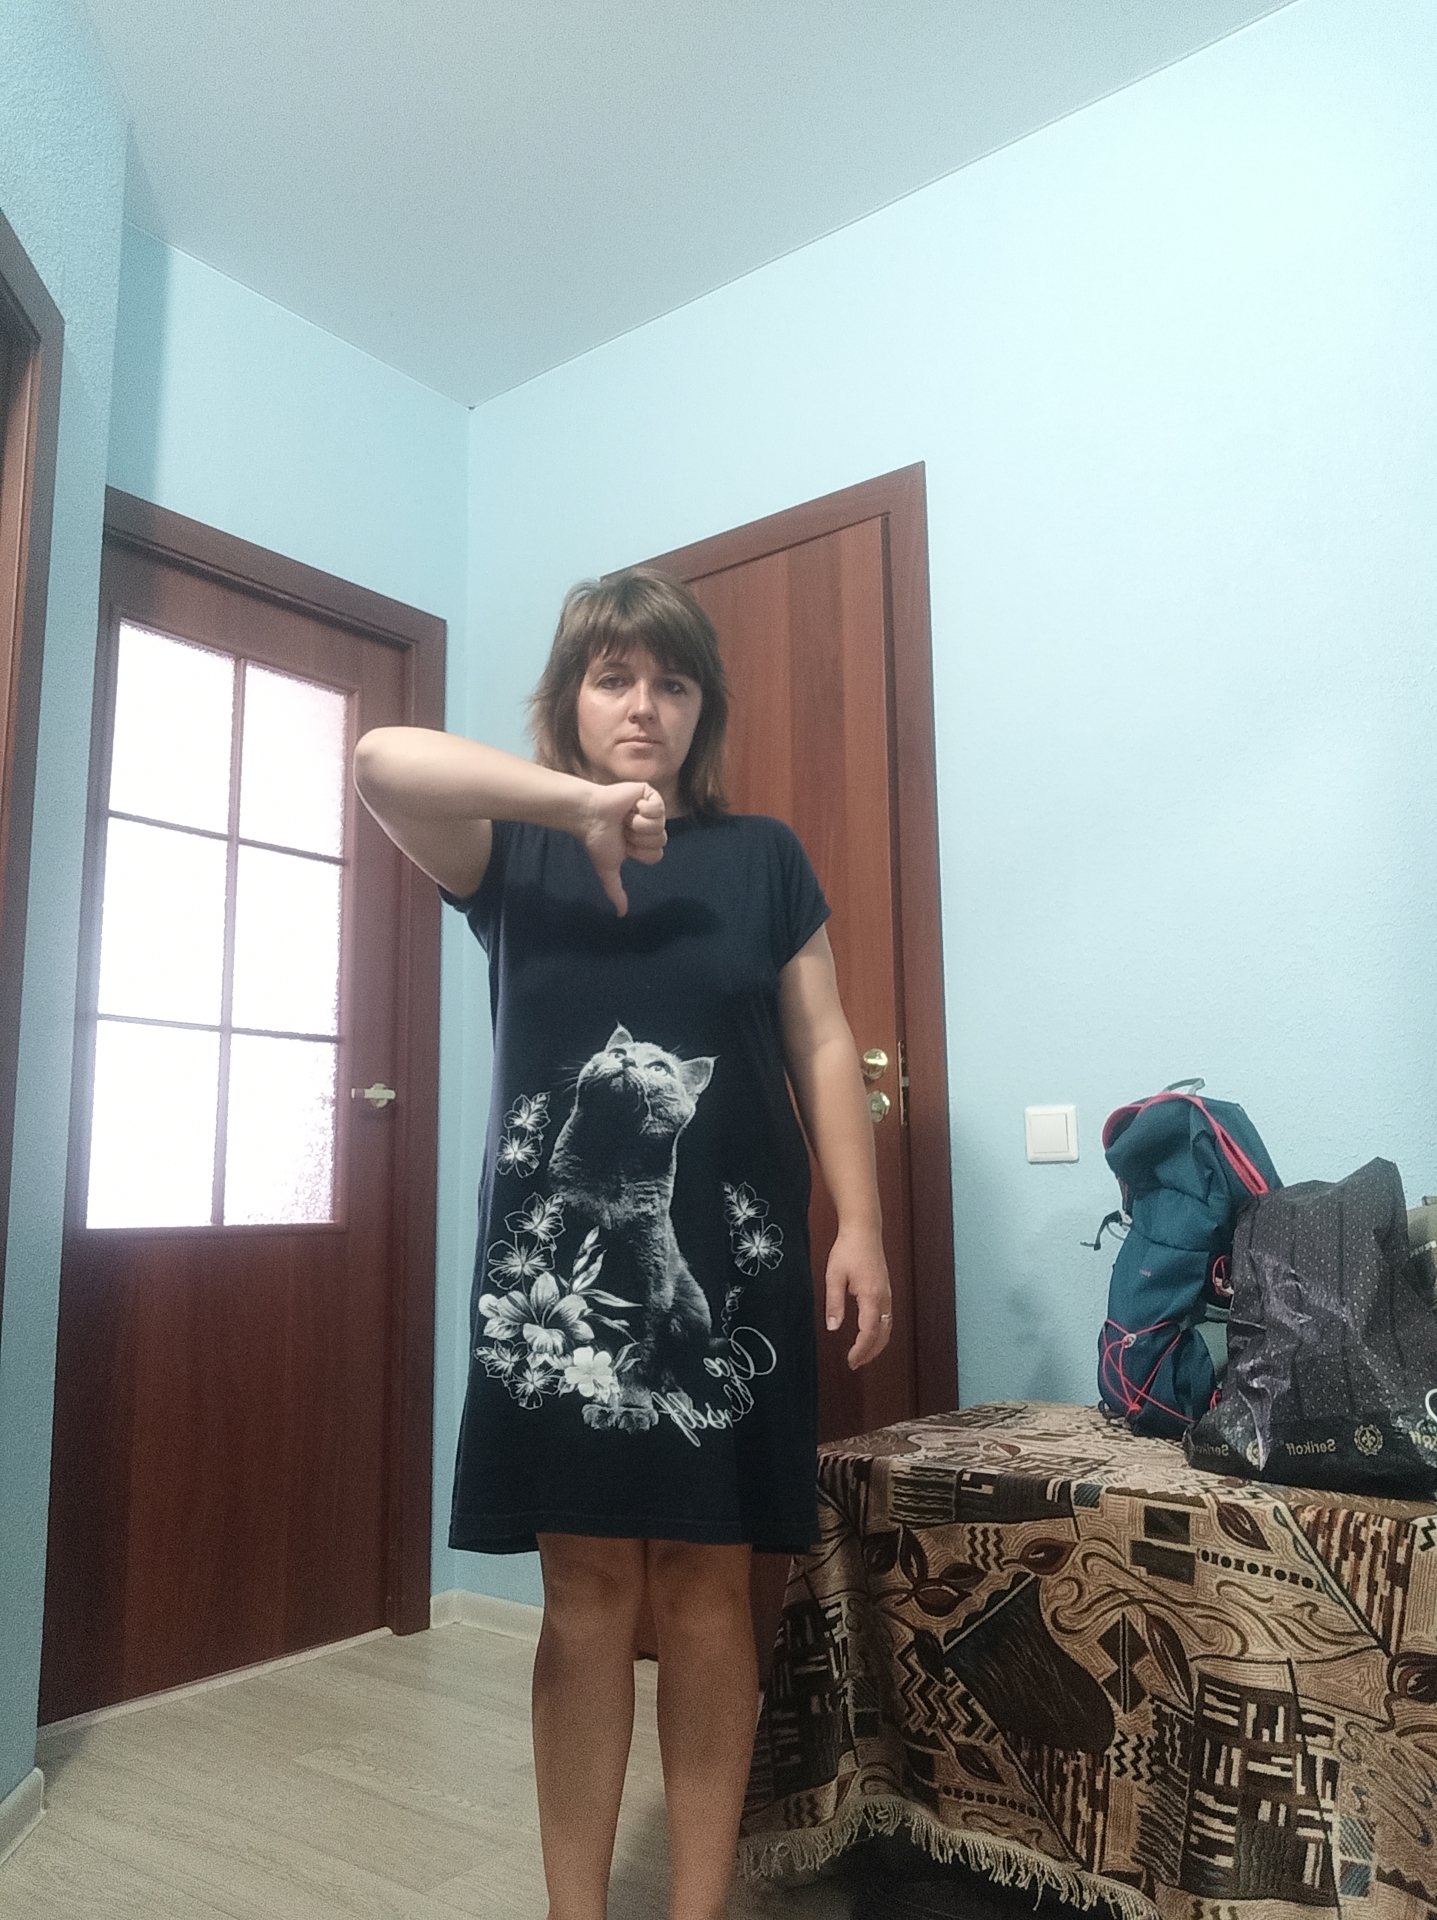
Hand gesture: dislike